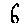
Label: 6